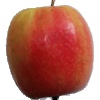
Label: apple_pink_lady